Ocean Breeze, Florida

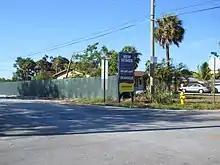
Entrance to new residential area

Its location is on the northeastern tip of Martin County and is by road northeast of Stuart, the county seat, and south-southeast of Fort Pierce. According to the United States Census Bureau, the town has a total area of , of which , or 21.05%, are water.